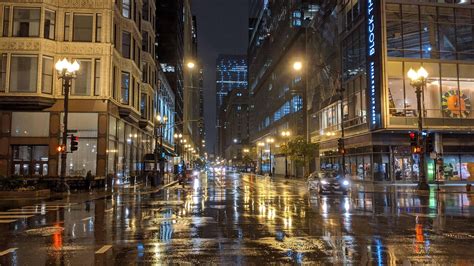
Weather: rain or strom